Vincent Caillard

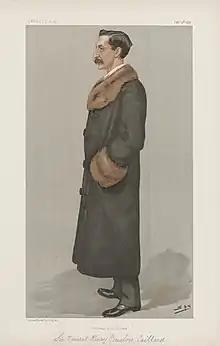
Portrait of Caillard in "Vanity Fair" by 'Spy' (1897)

Caillard's father died on 1 May 1898 at Weymouth in Dorset. After his father's death, Caillard inherited Wingfield House, near Trowbridge in Wiltshire. He made subsequent purchases which resulted in his owning much of the land in Wingfield parish. Caillard had a music room built at Wingfield House, into which he installed an organ. Throughout his life he was an amateur composer of music, writing songs and a musical setting of William Blake's 'Songs of Innocence'.